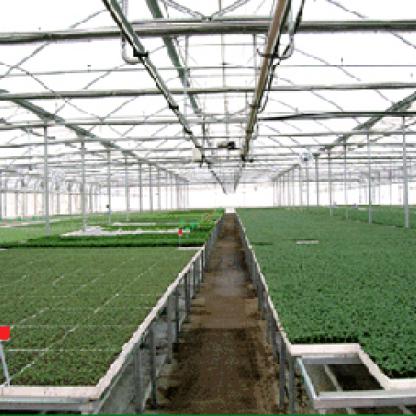
Scene: Indoor